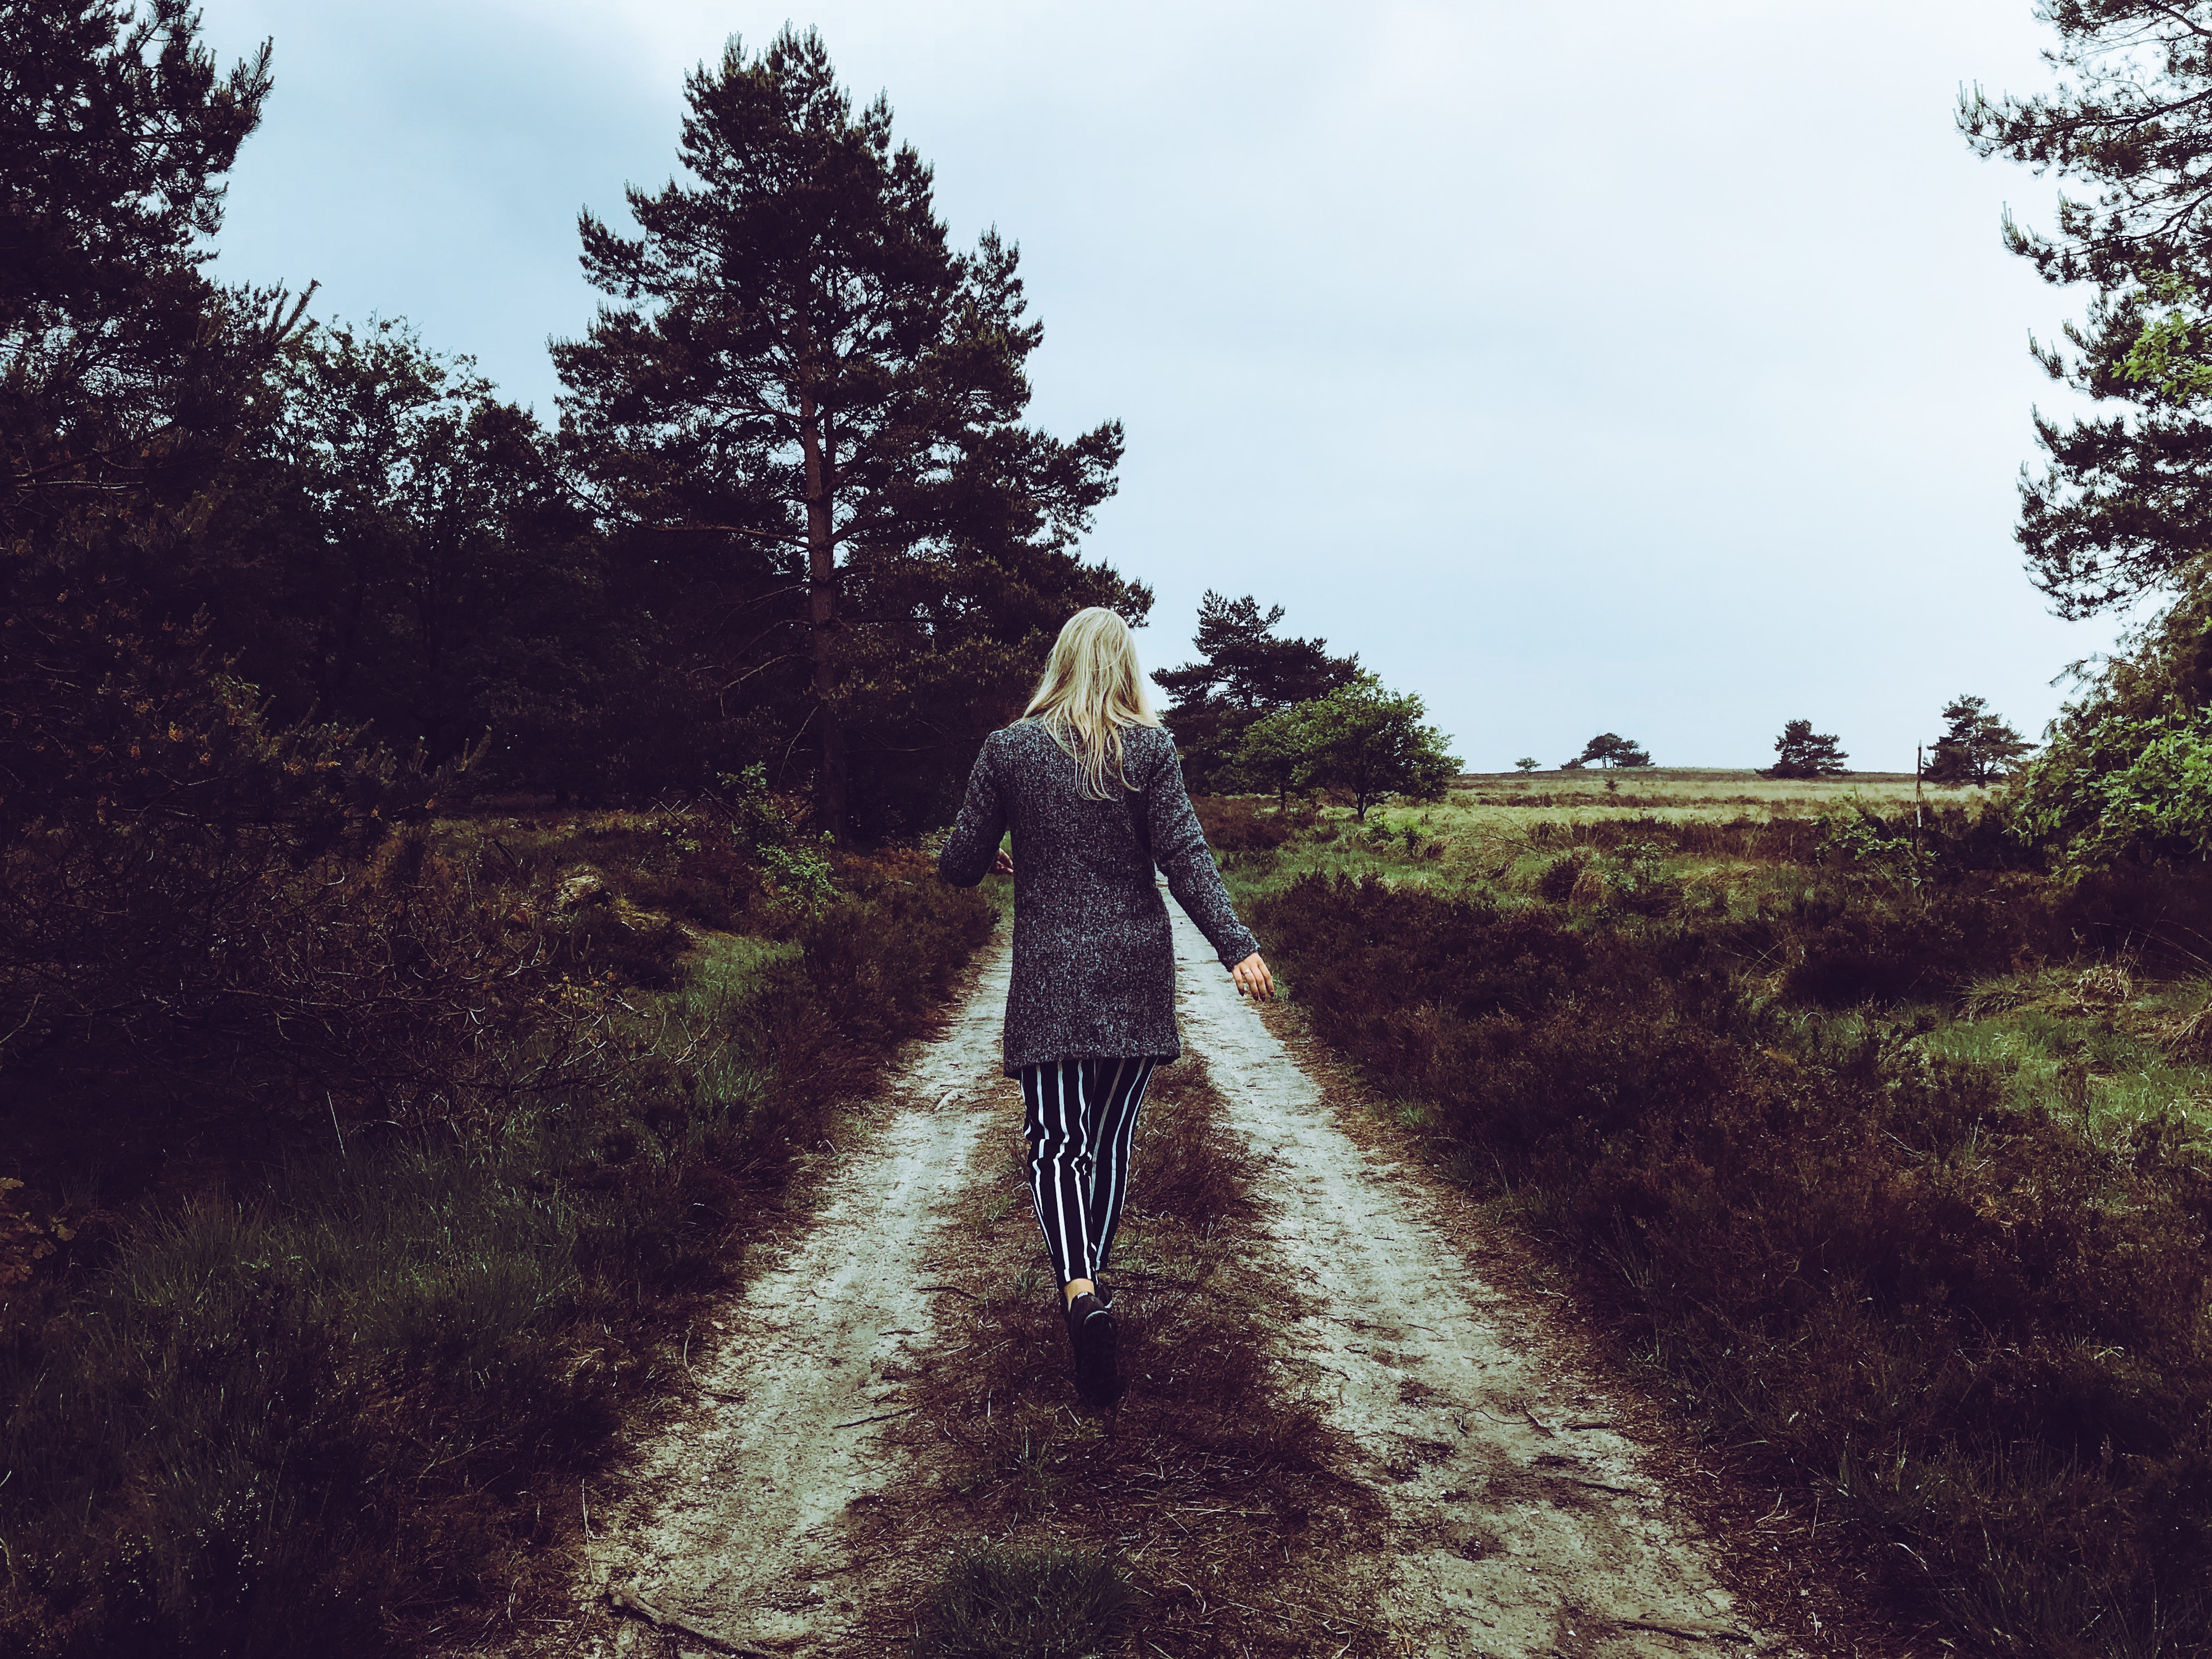
sky, cycling, bicycle, tree, vehicle, wilderness, natural environment, cloud, grass, morning, recreation, mountain bike, mountain, cycle sport, sunlight, dirt road, woody plant, trail, road, rural area, bicycle wheel, soil, sports equipment, dress, plant, mountain biking, cyclo cross, forest, downhill mountain biking, meteorological phenomenon, road bicycle, night, autumn